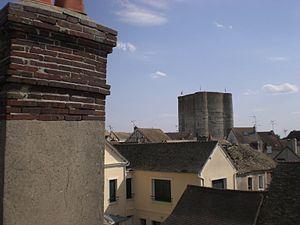
Donjon de Houdan (Yvelines, France)
Le donjon de Houdan est une tour fortifiée médiévale située à Houdan dans les Yvelines.